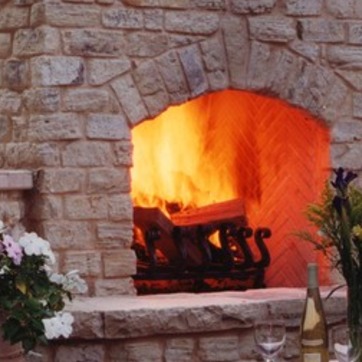
Material: other